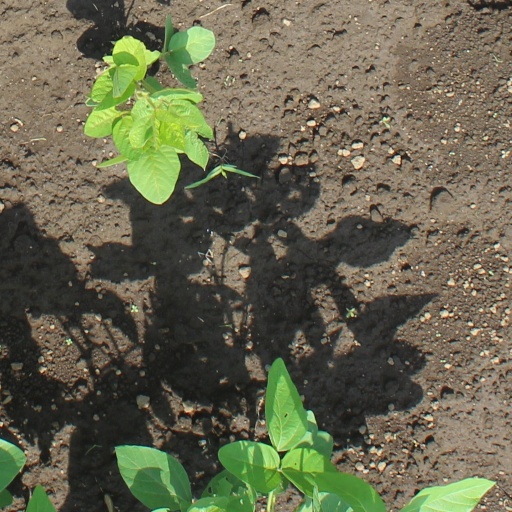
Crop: soybean